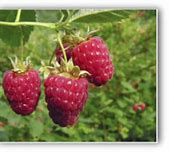
Label: raspberry